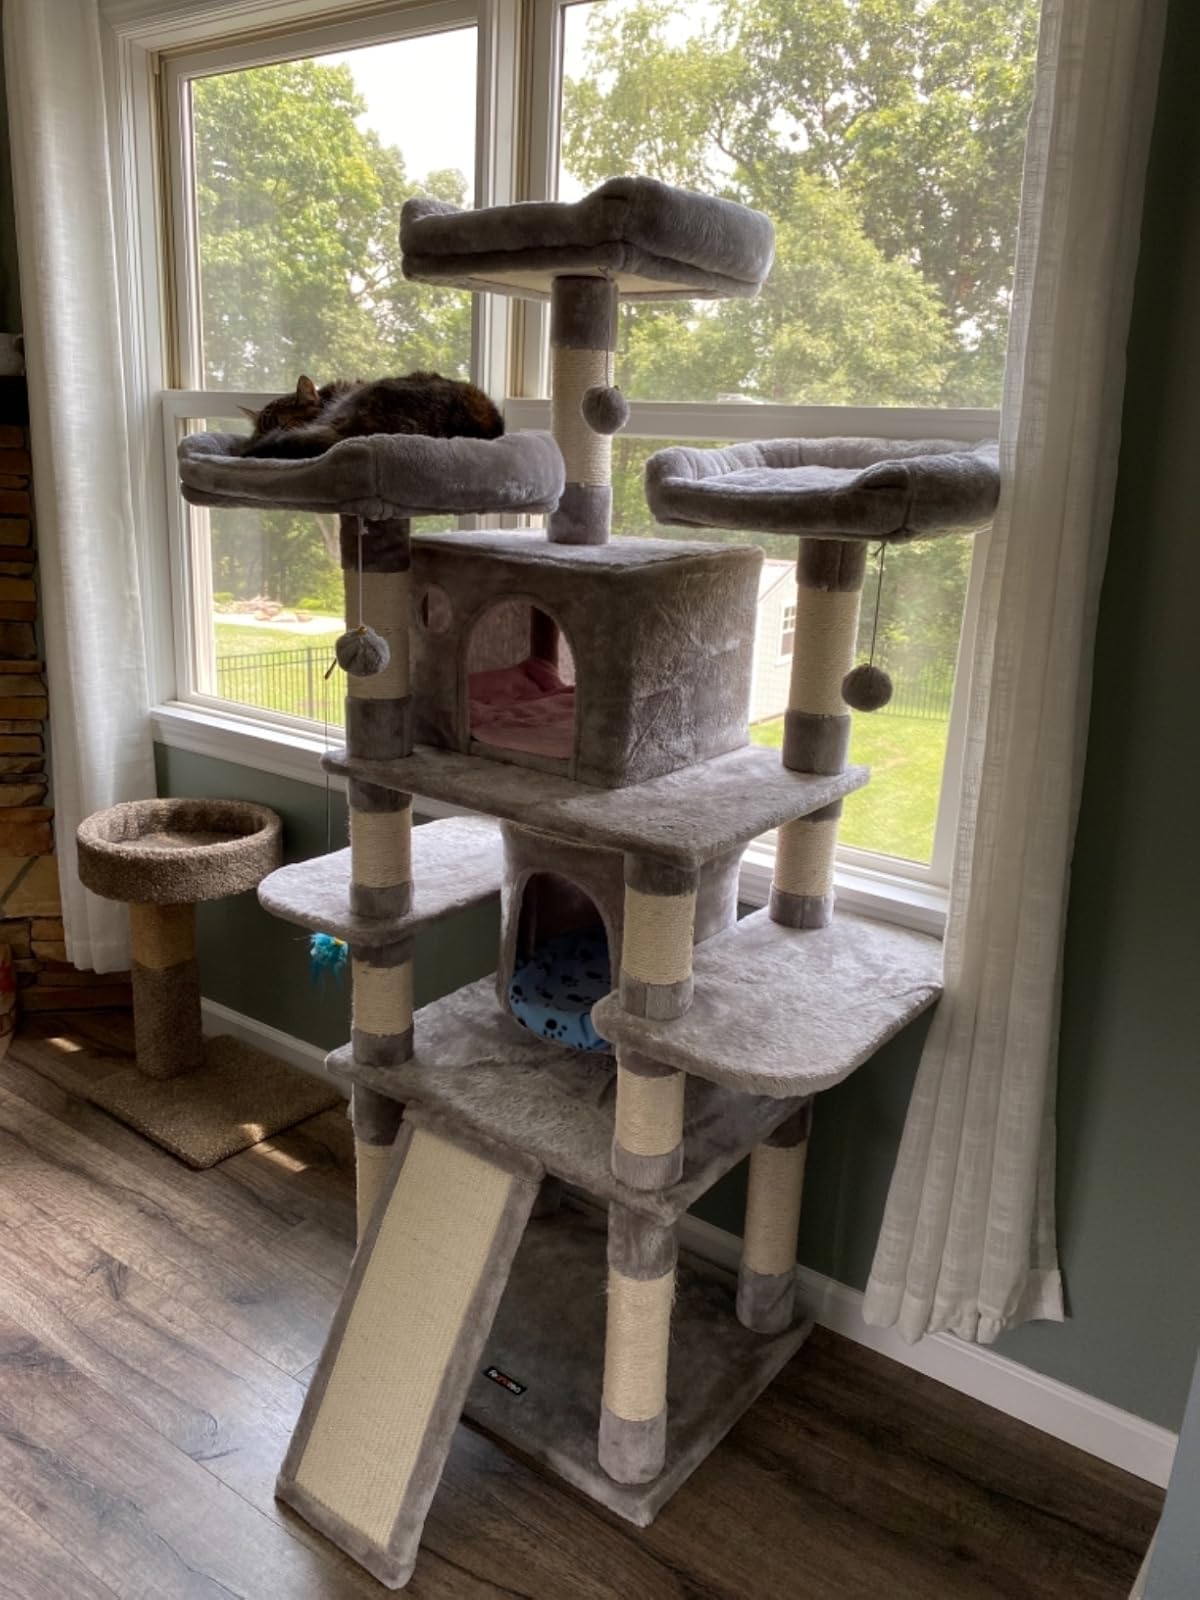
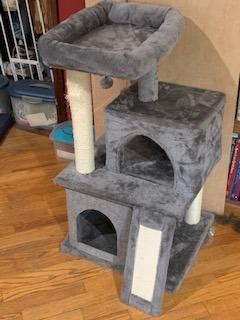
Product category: items_cat tree
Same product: no